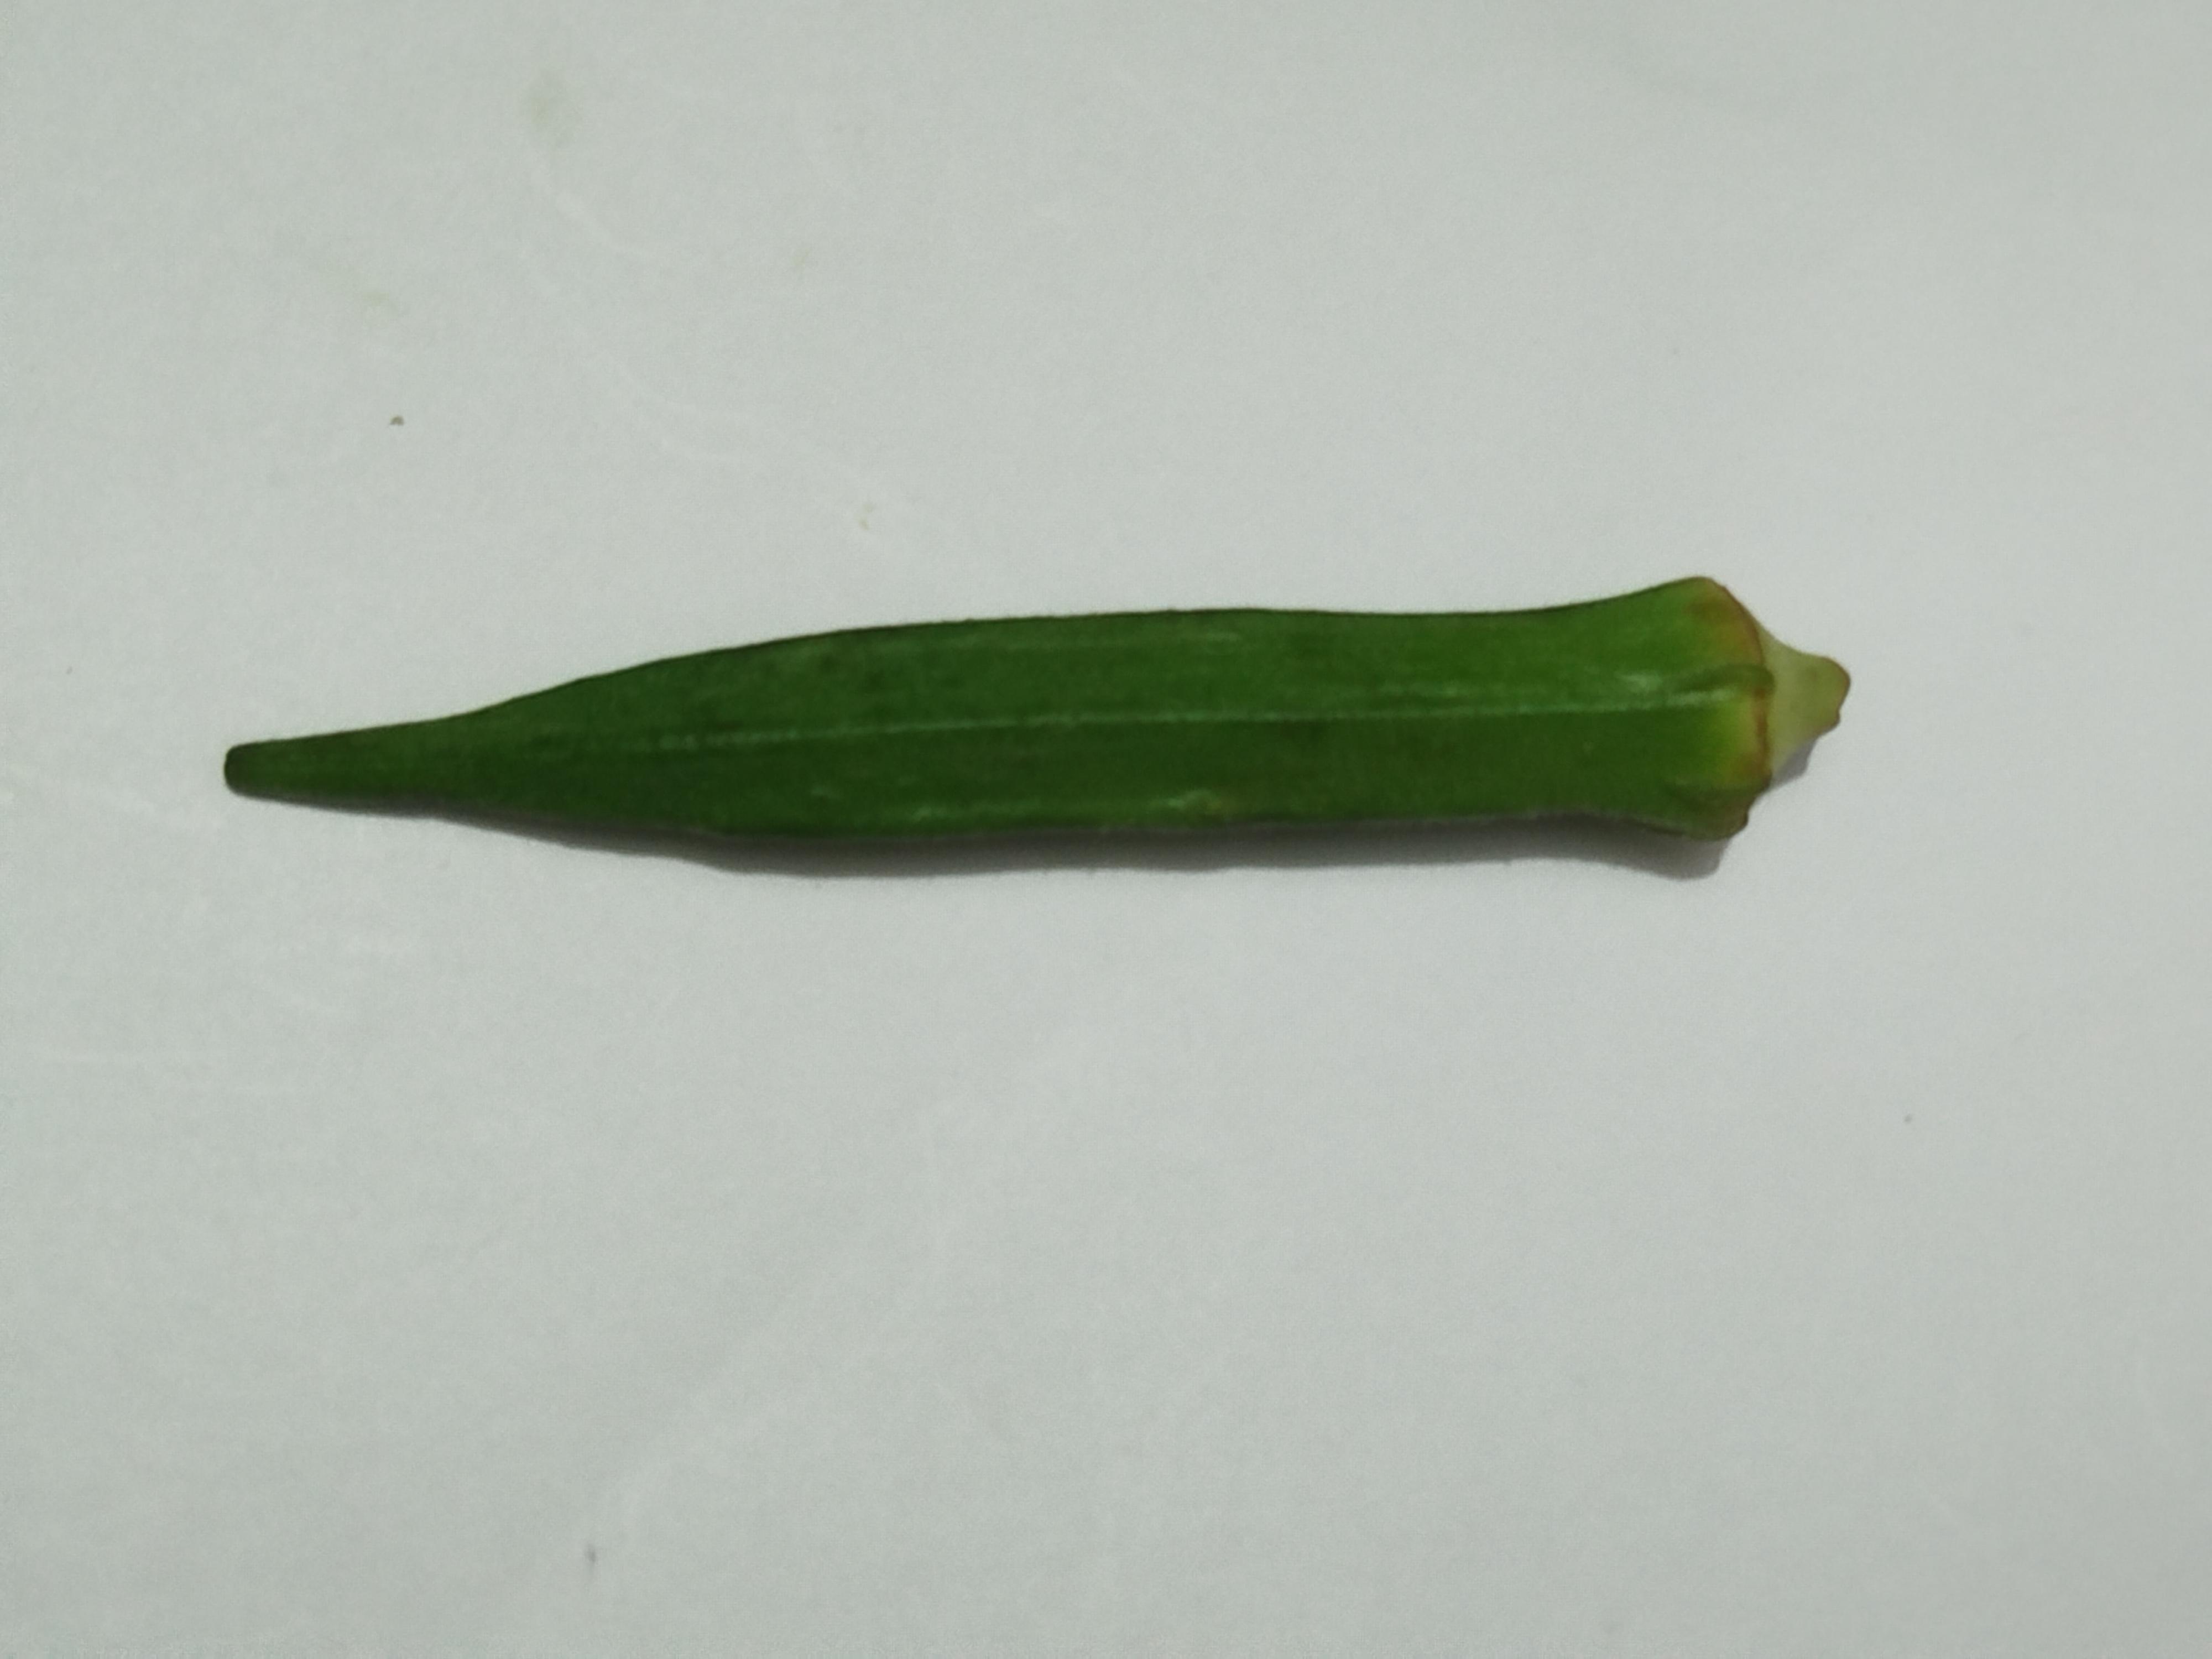
Label: Ladies finger